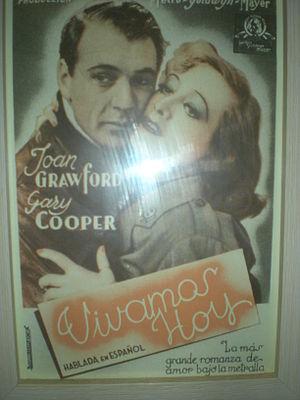
Après nous le déluge est un film américain réalisé par Howard Hawks, sorti en 1933.